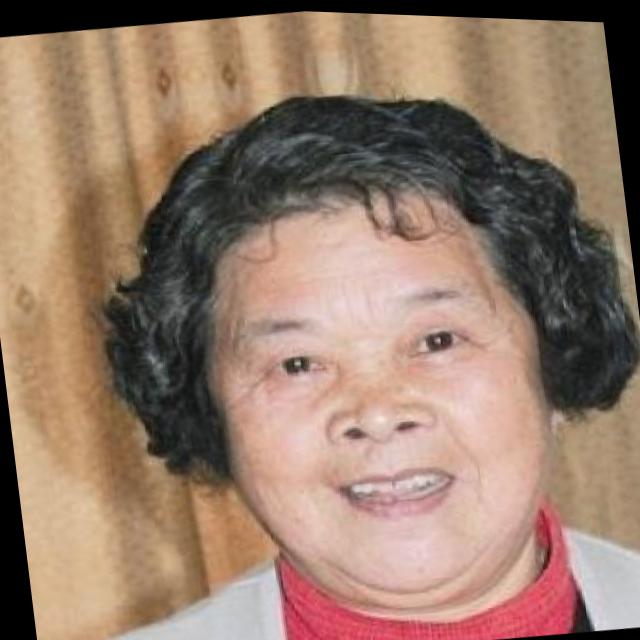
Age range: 45-64